Question: Please indicate a possible affordance area of frisbee that can be used for holding
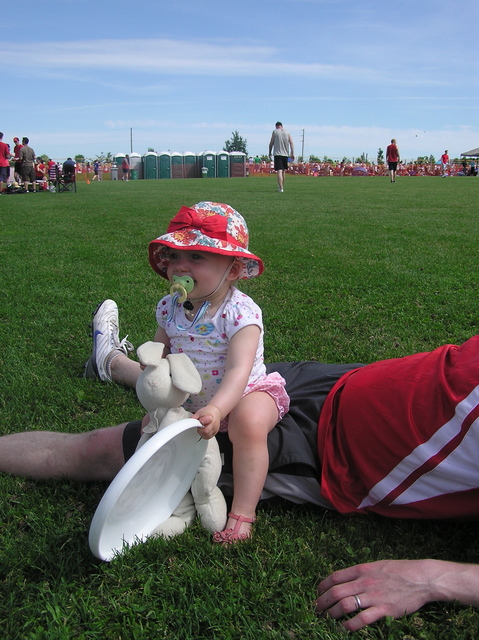
Answer: [79.974, 412.804, 210.974, 566.804]